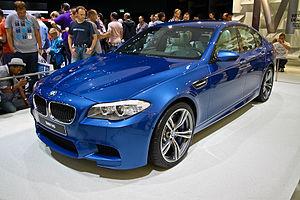
La BMW M5 est la version sportive de la Série 5, conçue par la division Motorsport du constructeur allemand BMW. Apparue dans sa première version en 1984, la M5 a depuis été déclinée suivant chaque génération de la Série 5, depuis la E28 des années 1980 jusqu'à l'actuelle F10/F11, sortie en 2012.
La BMW M5 F10 est une automobile sportive produite par le constructeur allemand BMW. Cette nouvelle M5 constitue le nouveau fer de lance de la Série 5. Conformément à la politique de downsizing actuellement menée par BMW, cette nouvelle génération – baptisée F10 en version berline – délaisse le V10 pour un V8.